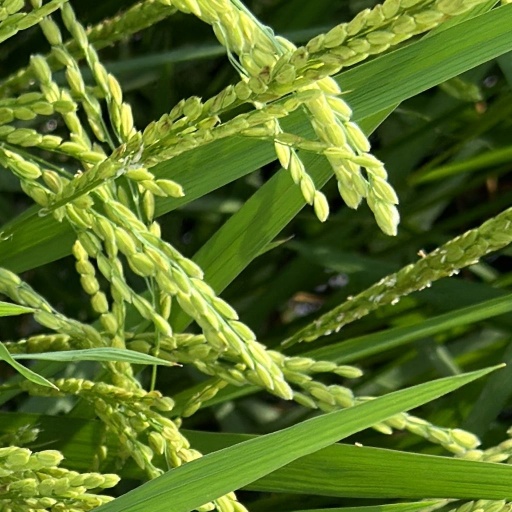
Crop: rice